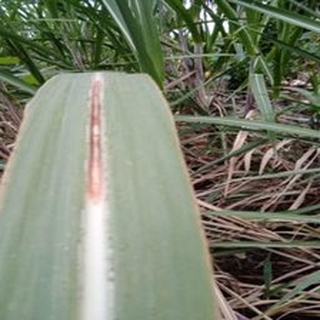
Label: sugarcane_red_rot